History of South India

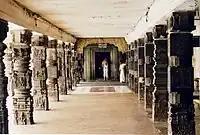
Kalyanamantapa in Cheluva Narayanaswamy temple in Melkote

The Kakatiya dynasty rose to prominence in the 11th century with the decline of the Chalukyas. By the early 12th century, the Kakatiya Durjaya clan declared independence and began expanding their kingdom. By the end of the century, their kingdom had reached the Bay of Bengal and it stretched between the Godavari and the Krishna rivers. The empire reached its zenith under Ganapatideva who was its greatest ruler, responsible for uniting the upper and lower regions of eastern Deccan that spoke the Telugu language, for the first time. At its largest, the empire included most of modern-day Andhra Pradesh, Telangana and parts of Odisha, Tamil Nadu, Chhattisgarh, Maharashtra and Karnataka. Ganapatideva was succeeded by his daughter Rudramba who became the famous warrior-queen Rudrama Devi. The Kakatiya dynasty lasted for three centuries, but their existence can be dated back to the 7th century as per inscriptions although they only served as local chieftains to Chalukyas and Rashtrakutas. Warangal was their capital which was founded in the 12th century. Marco Polo visited Warangal in 1289 and wrote extensively on the kingdom, the city, the queen Rudrama Devi, the prosperity and wealth of the kingdom and the way people live. By the early 14th century, the Kakatiya dynasty attracted the attention of the Delhi Sultanate under Alauddin Khalji. Despite defeating the first attempt in 1303, it paid tribute to the Khaljis for a few years from 1310 after a successful siege by Malik Kafur and was besieged again in 1318 by Khusrau Khan. But they refused to pay tribute to the new Tughluq regime in 1320, which prompted annexation of the Telugu country by the Sultan Ghiyath al-Din Tughluq. The Kakatiyas were eventually conquered by the forces of his successor Muhammad bin Tughluq in 1323. The Kakatiyas were well-versed in administrative duties, military affairs, social policy and diplomatic affairs, developing a unique social structure which differed from other medieval Hindu kingdoms of the subcontinent. Their encouragement of cultural influences from the neighbouring Andhra region in Telangana and vice versa ushered in an era of prosperity and standard of living in both regions. It was made possible due to extensive building of irrigation tanks, artificial lakes and other kinds of small and large reservoirs, interconnected through linking techniques, which helped in converting the dry, arid and rugged areas of Kakatiya territory into a strong, wealthy and stable abode for people who migrated and settled in Telangana. The system of employing capable military officers (nayakas) from any background as part of earning new loyalists for the kings was pursued by them first and then implemented by the Vijayanagara Empire. They were egalitarian rulers who despite adhering to the varna system rewarded those who served the kingdom with loyalty. Their encouragement of inland and maritime trade with safety incentives and exemptions for merchants who faced loss in their sea-borne journey greatly developed commerce with other nations and faraway kingdoms, bringing vast amounts of riches. The Kakatiya legacy is preserved in the form of arts, literature and architecture as well as reservoirs which survive in Telangana. Their patronage of artisans, poets and musicians, also followed by subordinate kings, led to an extensive growth of Telugu language, customs and the overall culture associated with it. Their architectural legacy, borrowed from Western Chalukyas and later developing it into a distinctive style identified with the kingdom, is preserved in the form of forts, temples and gateways. Notable among these are the Warangal Fort, Kakatiya Kala Thoranam, Thousand Pillar Temple, Ramappa Temple, Kota Gullu, Elgandal Fort, Medak Fort and the temples at Pillalamarri in Suryapet. They built large reservoirs like the Pakhal Lake, Ramappa Lake, Bhadrakali Lake and Laknavaram Lake along with other bigger and smaller yet significant ones. They were also very likely to be the original holders of the Koh-i-Noor diamond which was mined in Kollur, Andhra Pradesh and the existence of diamond trade and markets were also mentioned in the writings of Marco Polo.